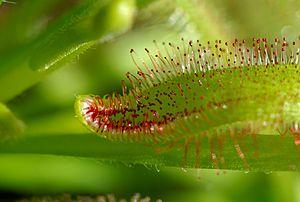
Drosera capensis.